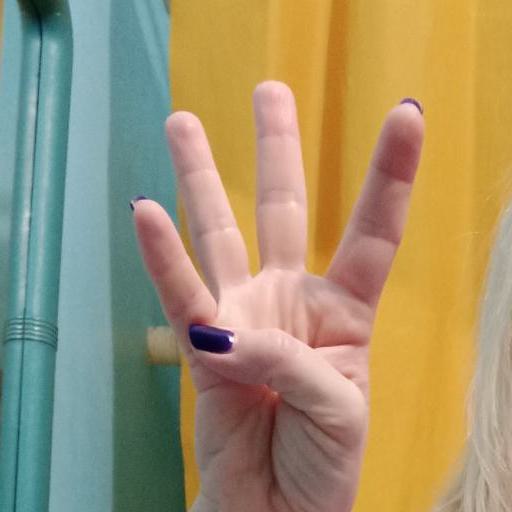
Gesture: four